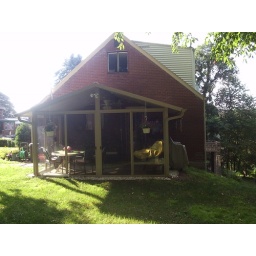
looking at pation enclosure from side yard; window of 1 upstairs bedroom is above the enclosure